Racial diversity and discrimination in STEM fields

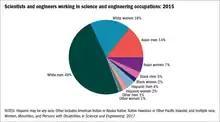
National Science Foundation: Scientists and engineers working in science and engineering occupations: 2015

According to the National Science Board, which provides statistical data on the U.S. labor force, Asians represent 9%, Whites 65%, Hispanics 14%, and Blacks 9% of the STEM labor force. In particular, white men are 49% of the STEM labor force. Among different STEM fields, Blacks make up only 4% of life science, 5% of engineering, 6% of physical sciences, 7% of the computer science, 9% of math and 11% of health-related sciences. There are also significant wage gaps between women, men, and people of color, especially in STEM jobs. An example of this disadvantage is the gender pay gap and racial pay gap in computer science fields, where women earn about 74% of what men earn and the median income for White workers is approximately 23.3% more than the median income for Blacks. The gender and racial pay gaps in STEM fields are significantly greater than all regular non-STEM jobs with an even greater pay gap between these gender, racial, and ethnic groups. When first being hired, 35% of women of color reported negotiating their salaries, but nearly 50% wished that they had negotiated their salary after starting the job. Many of these women reported being initially satisfied with the salary they had been offered when being hired, but later learned that they were earning much less than other workers at their same level.